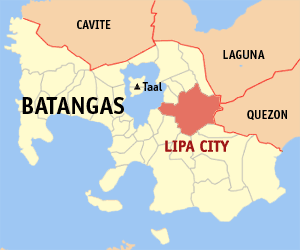
Lipa est une municipalité de la province de Batangas, aux Philippines.